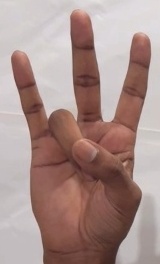
ASL sign: 7